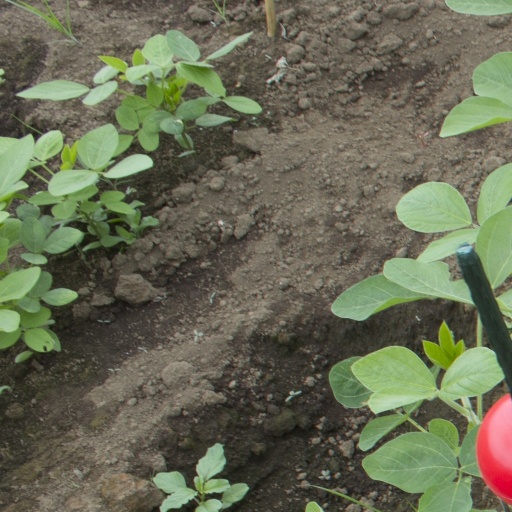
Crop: soybean